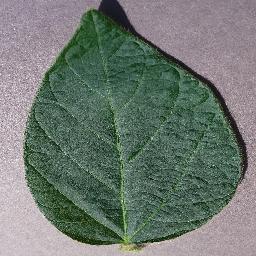
Label: Soybean___healthy